Gene Tunney

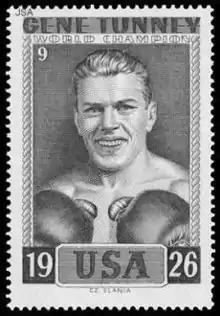
Trading stamp honoring Tunney

Tunney enlisted the Marine Corps during World War I and served as private with 11th Marine Regiment in France and later in Germany during the occupation of the Rhineland in 1919. He saw no combat and spent most of the war in the Marine boxing team, becoming U.S. Expeditionary Forces champion. Tunney was demobilized following the war, but remained in the Marine Corps Reserve, ultimately reaching the rank of major in the Connecticut Naval Militia.